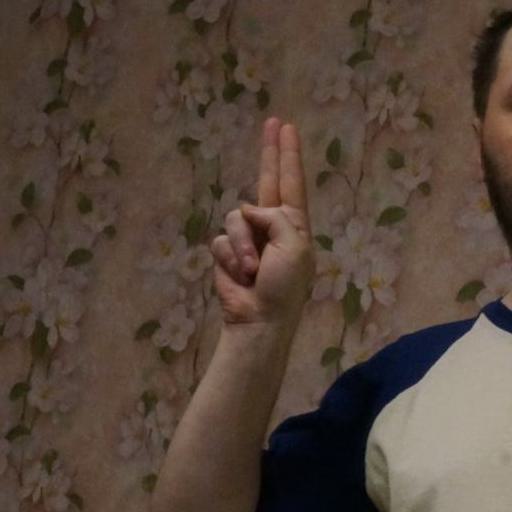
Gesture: two_up